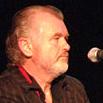
Age: 62